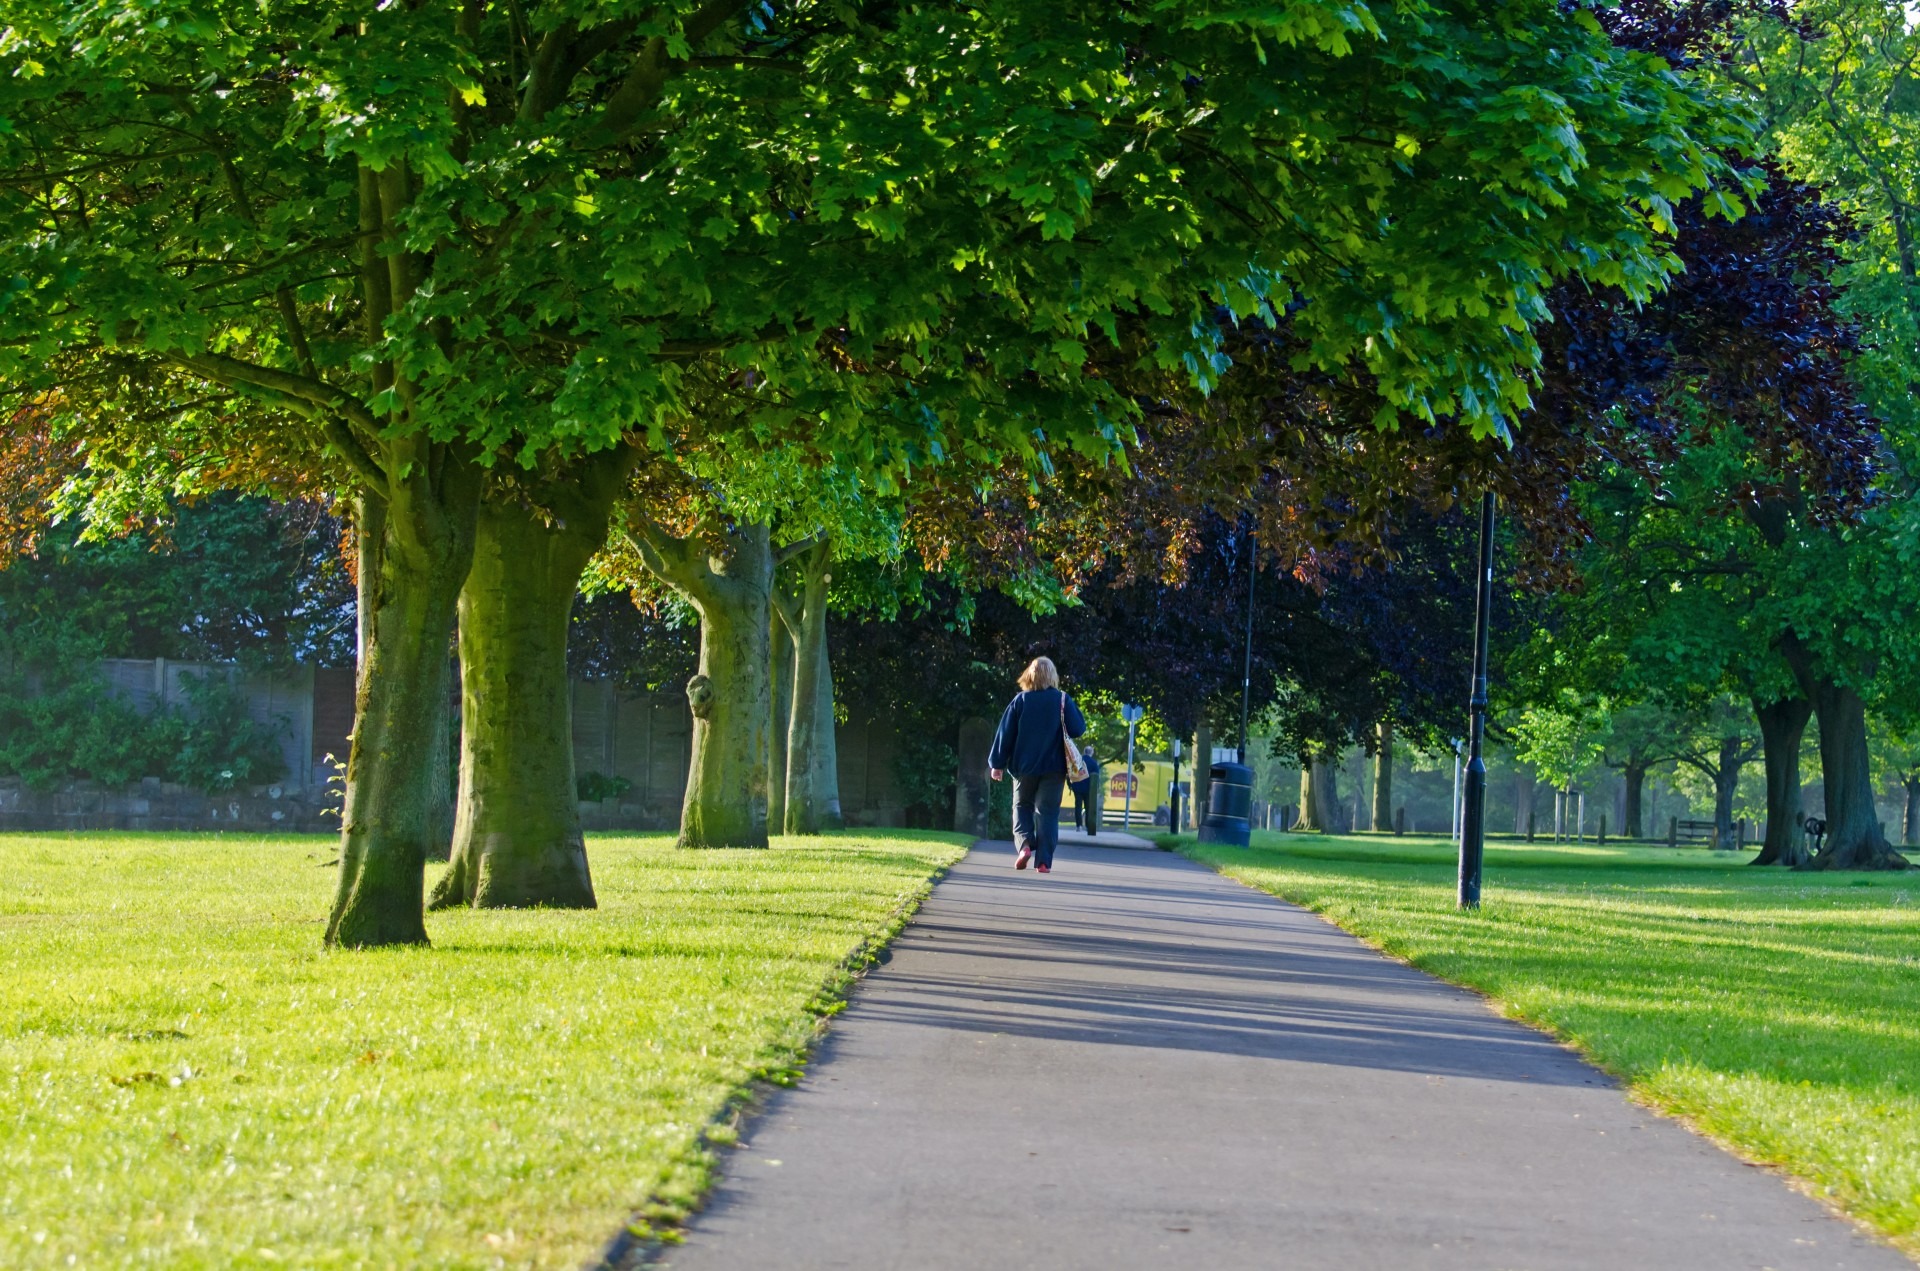
tree, path, walking, people, plant, girl, woman, lawn, leaf, summer, green, direction, autumn, park, season, trees, leaves, sunny, way, woody plant